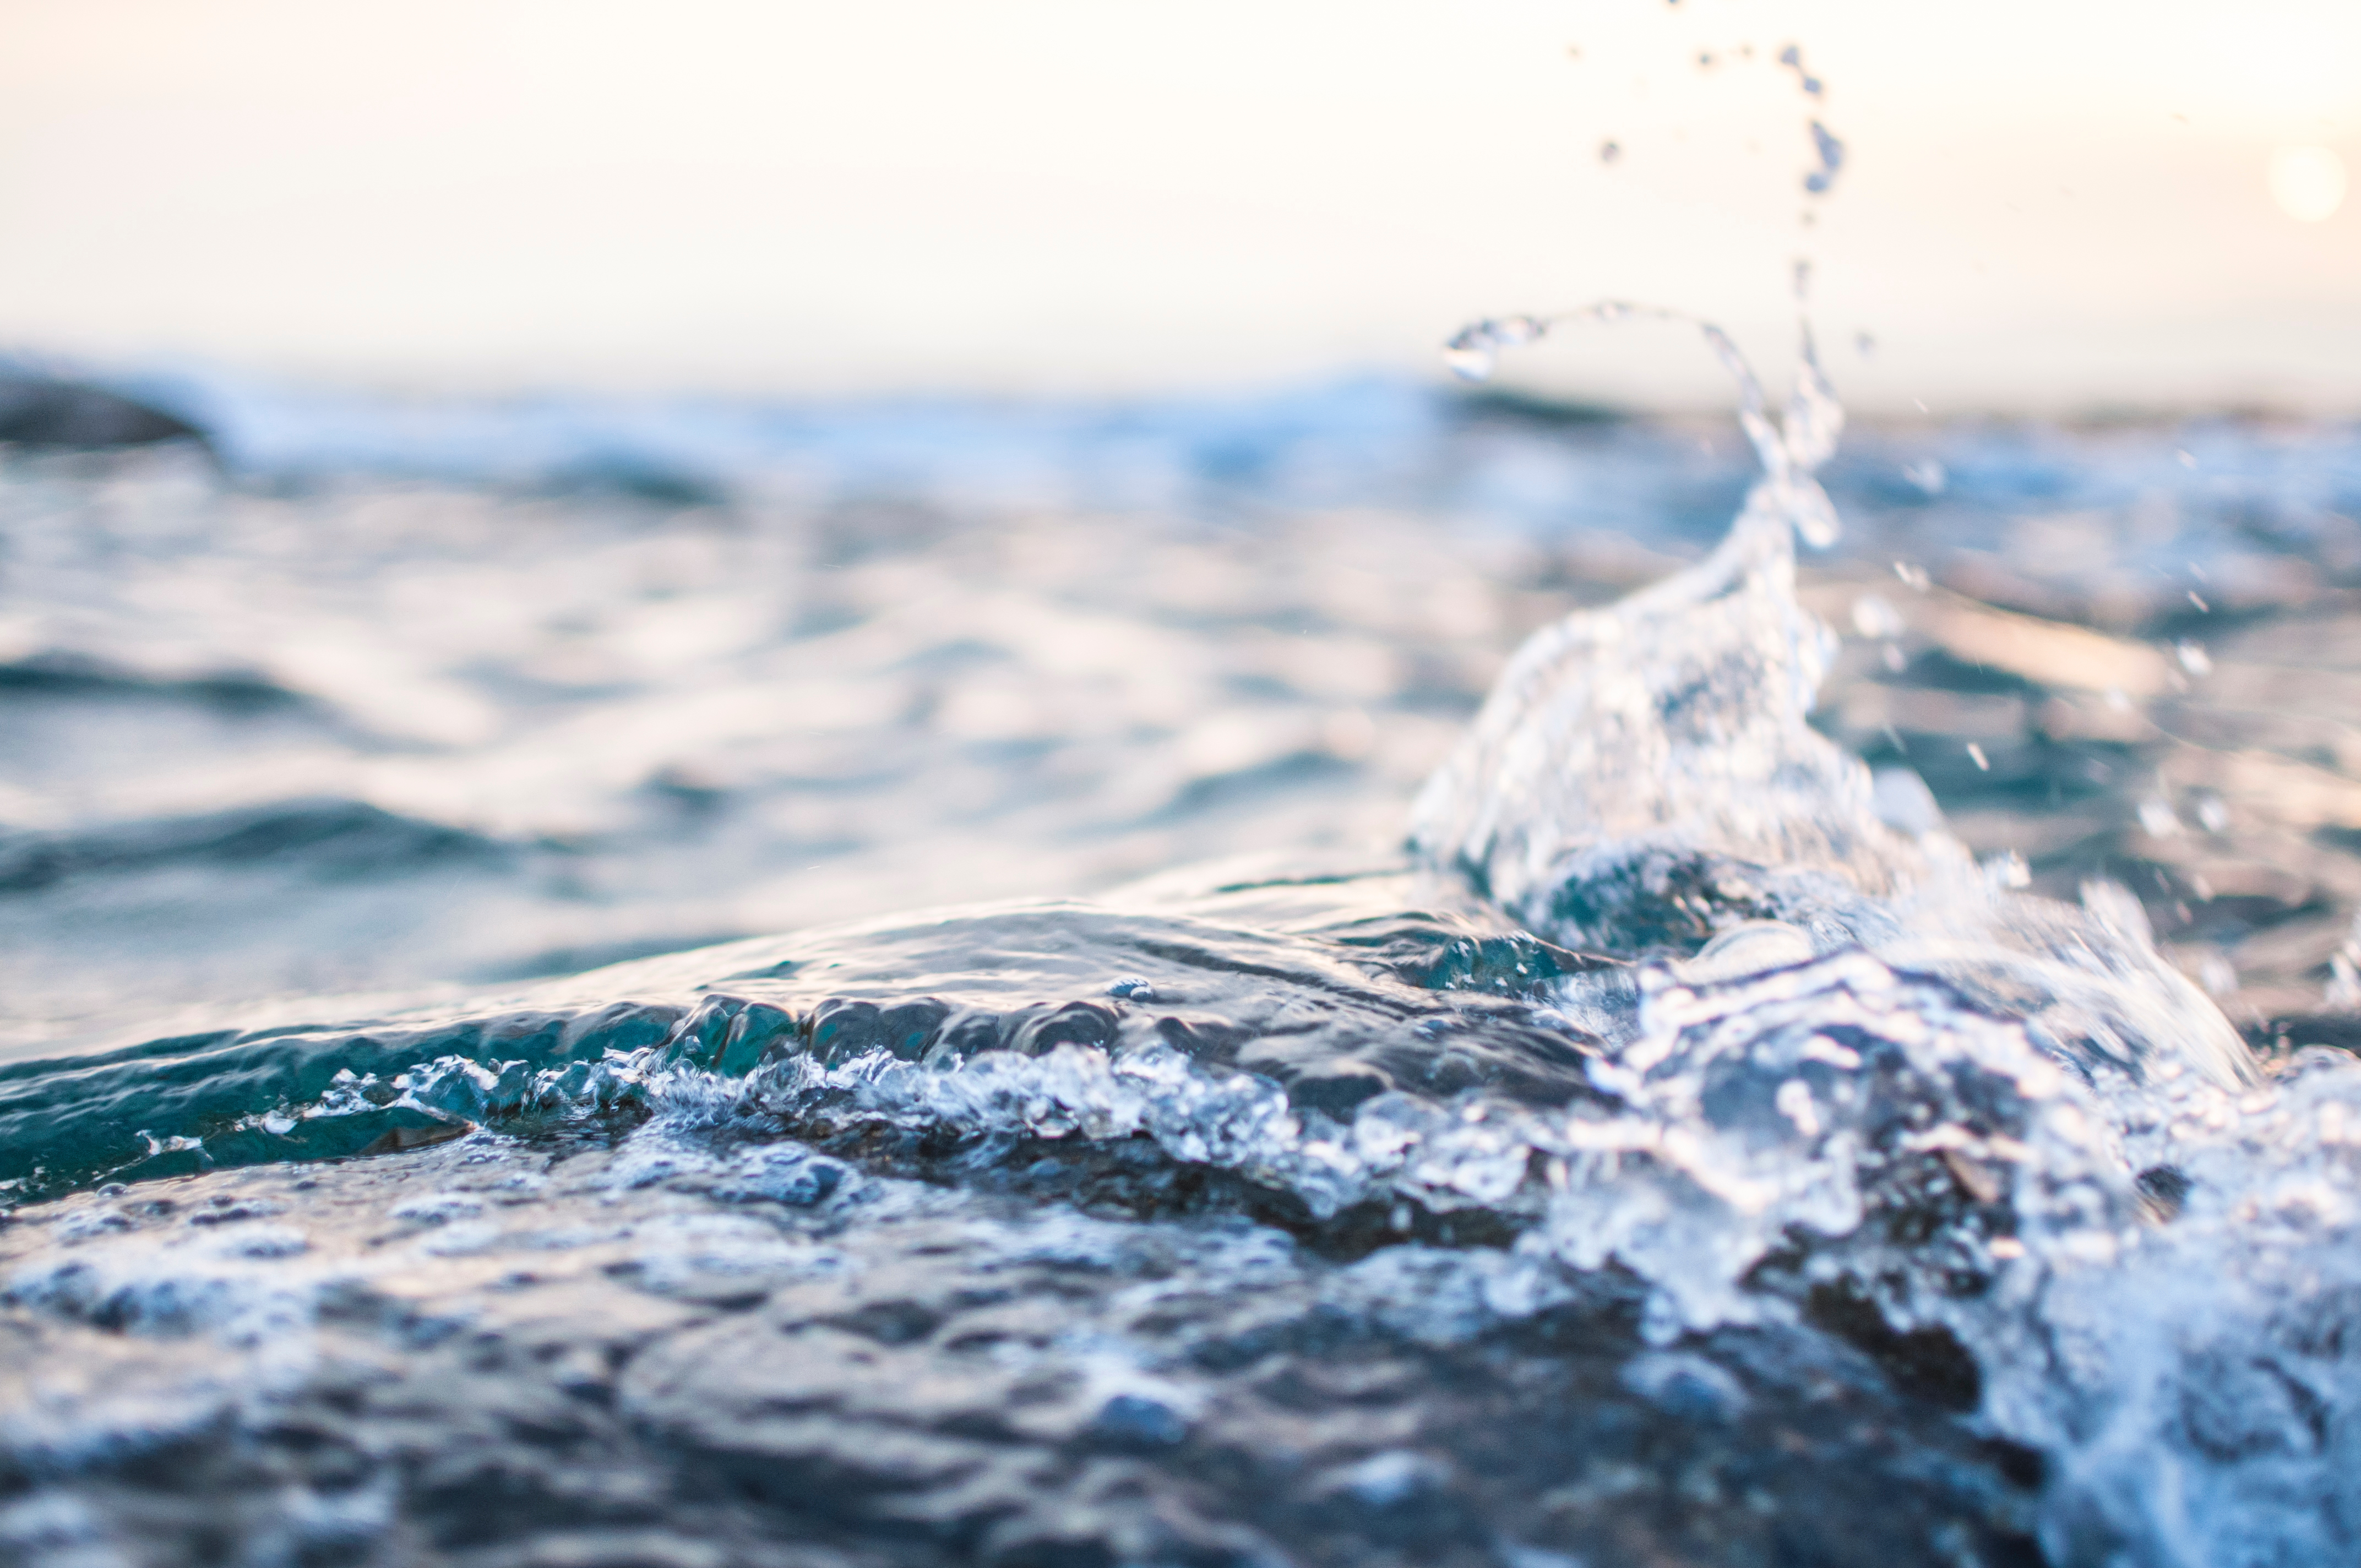
sea, coast, water, ocean, shore, wave, ice, blue, close up, freezing, wind wave